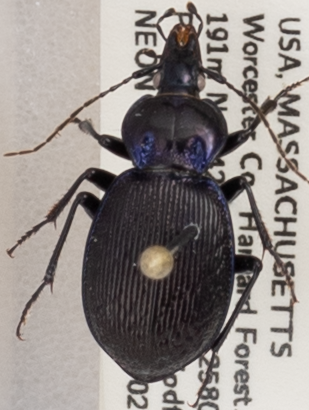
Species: Sphaeroderus stenostomus lecontei
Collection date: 2019-07-02
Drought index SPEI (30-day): -0.26
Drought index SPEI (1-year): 2.09
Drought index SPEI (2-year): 2.09